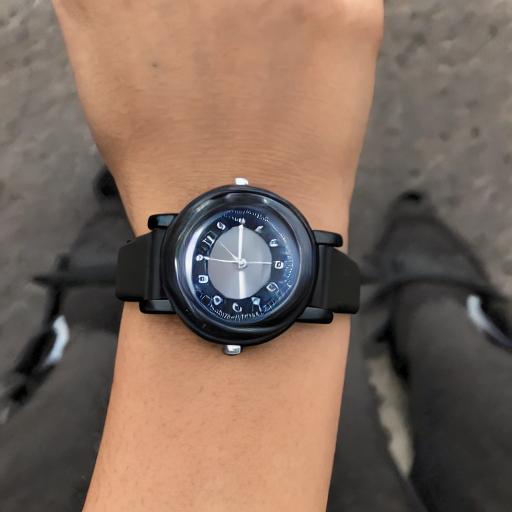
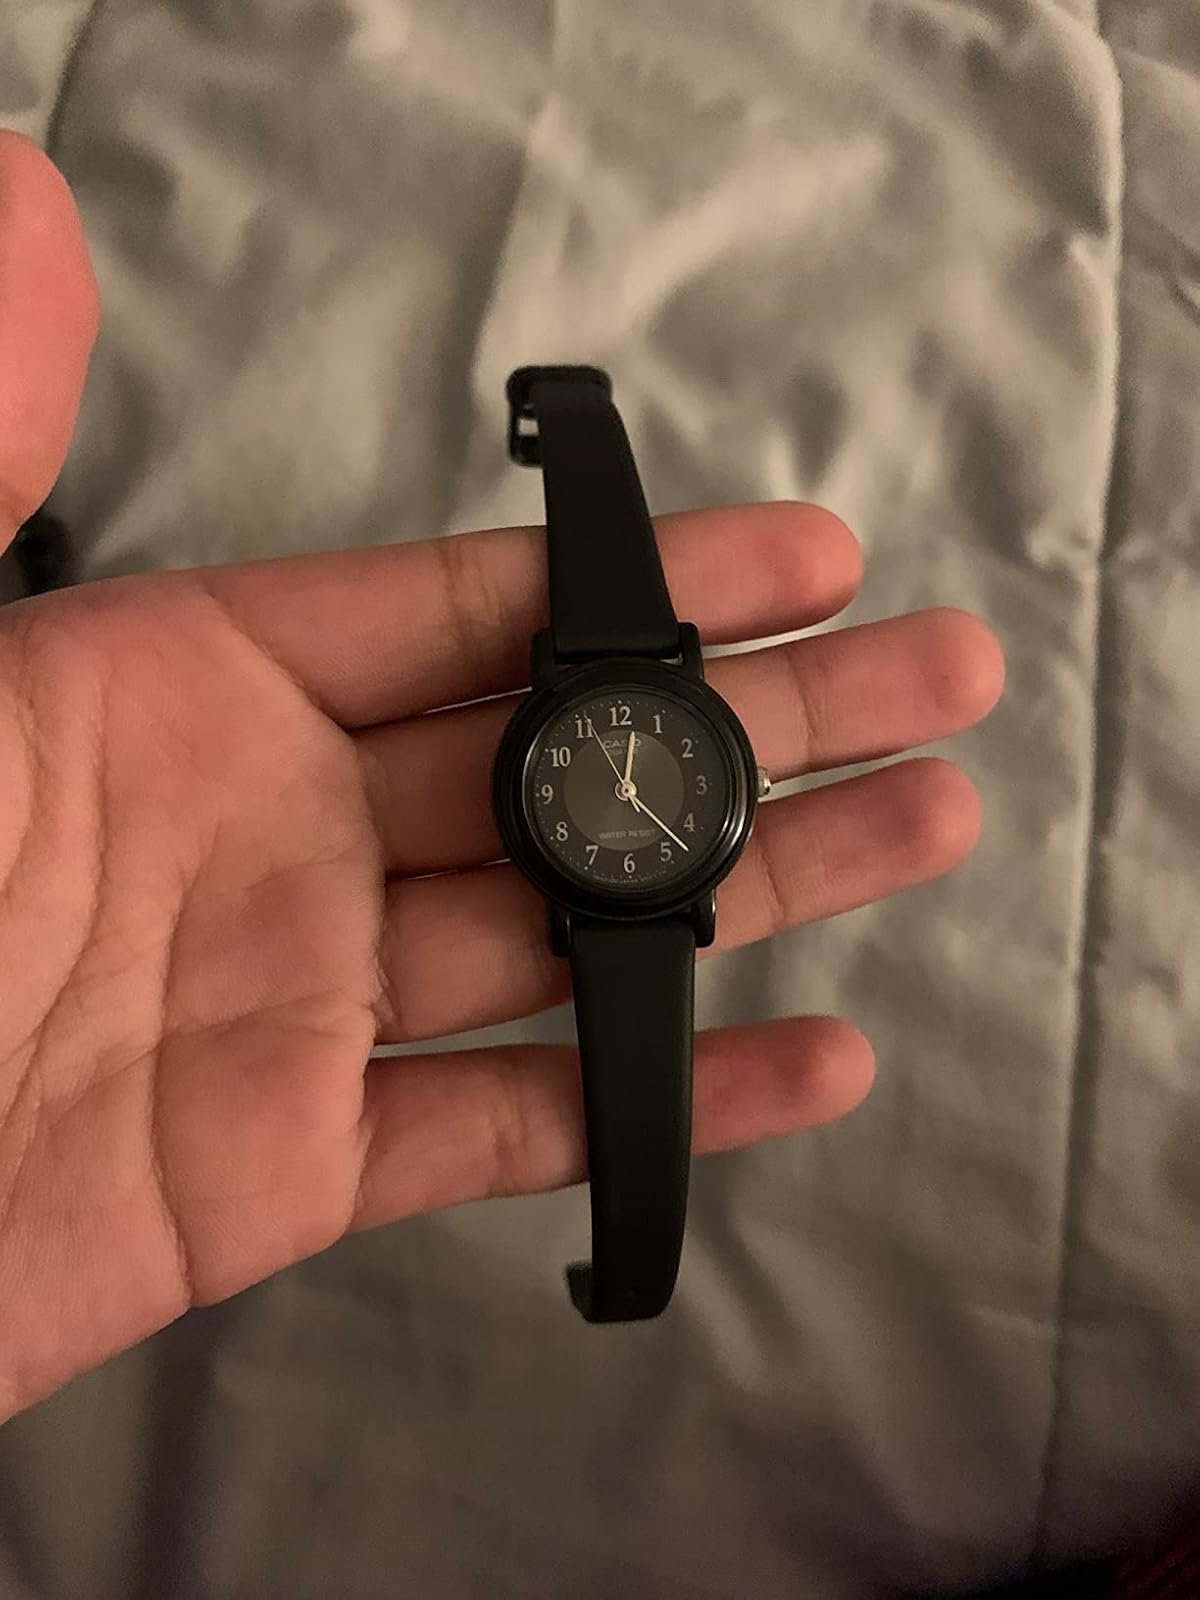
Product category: accessories_watch
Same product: no